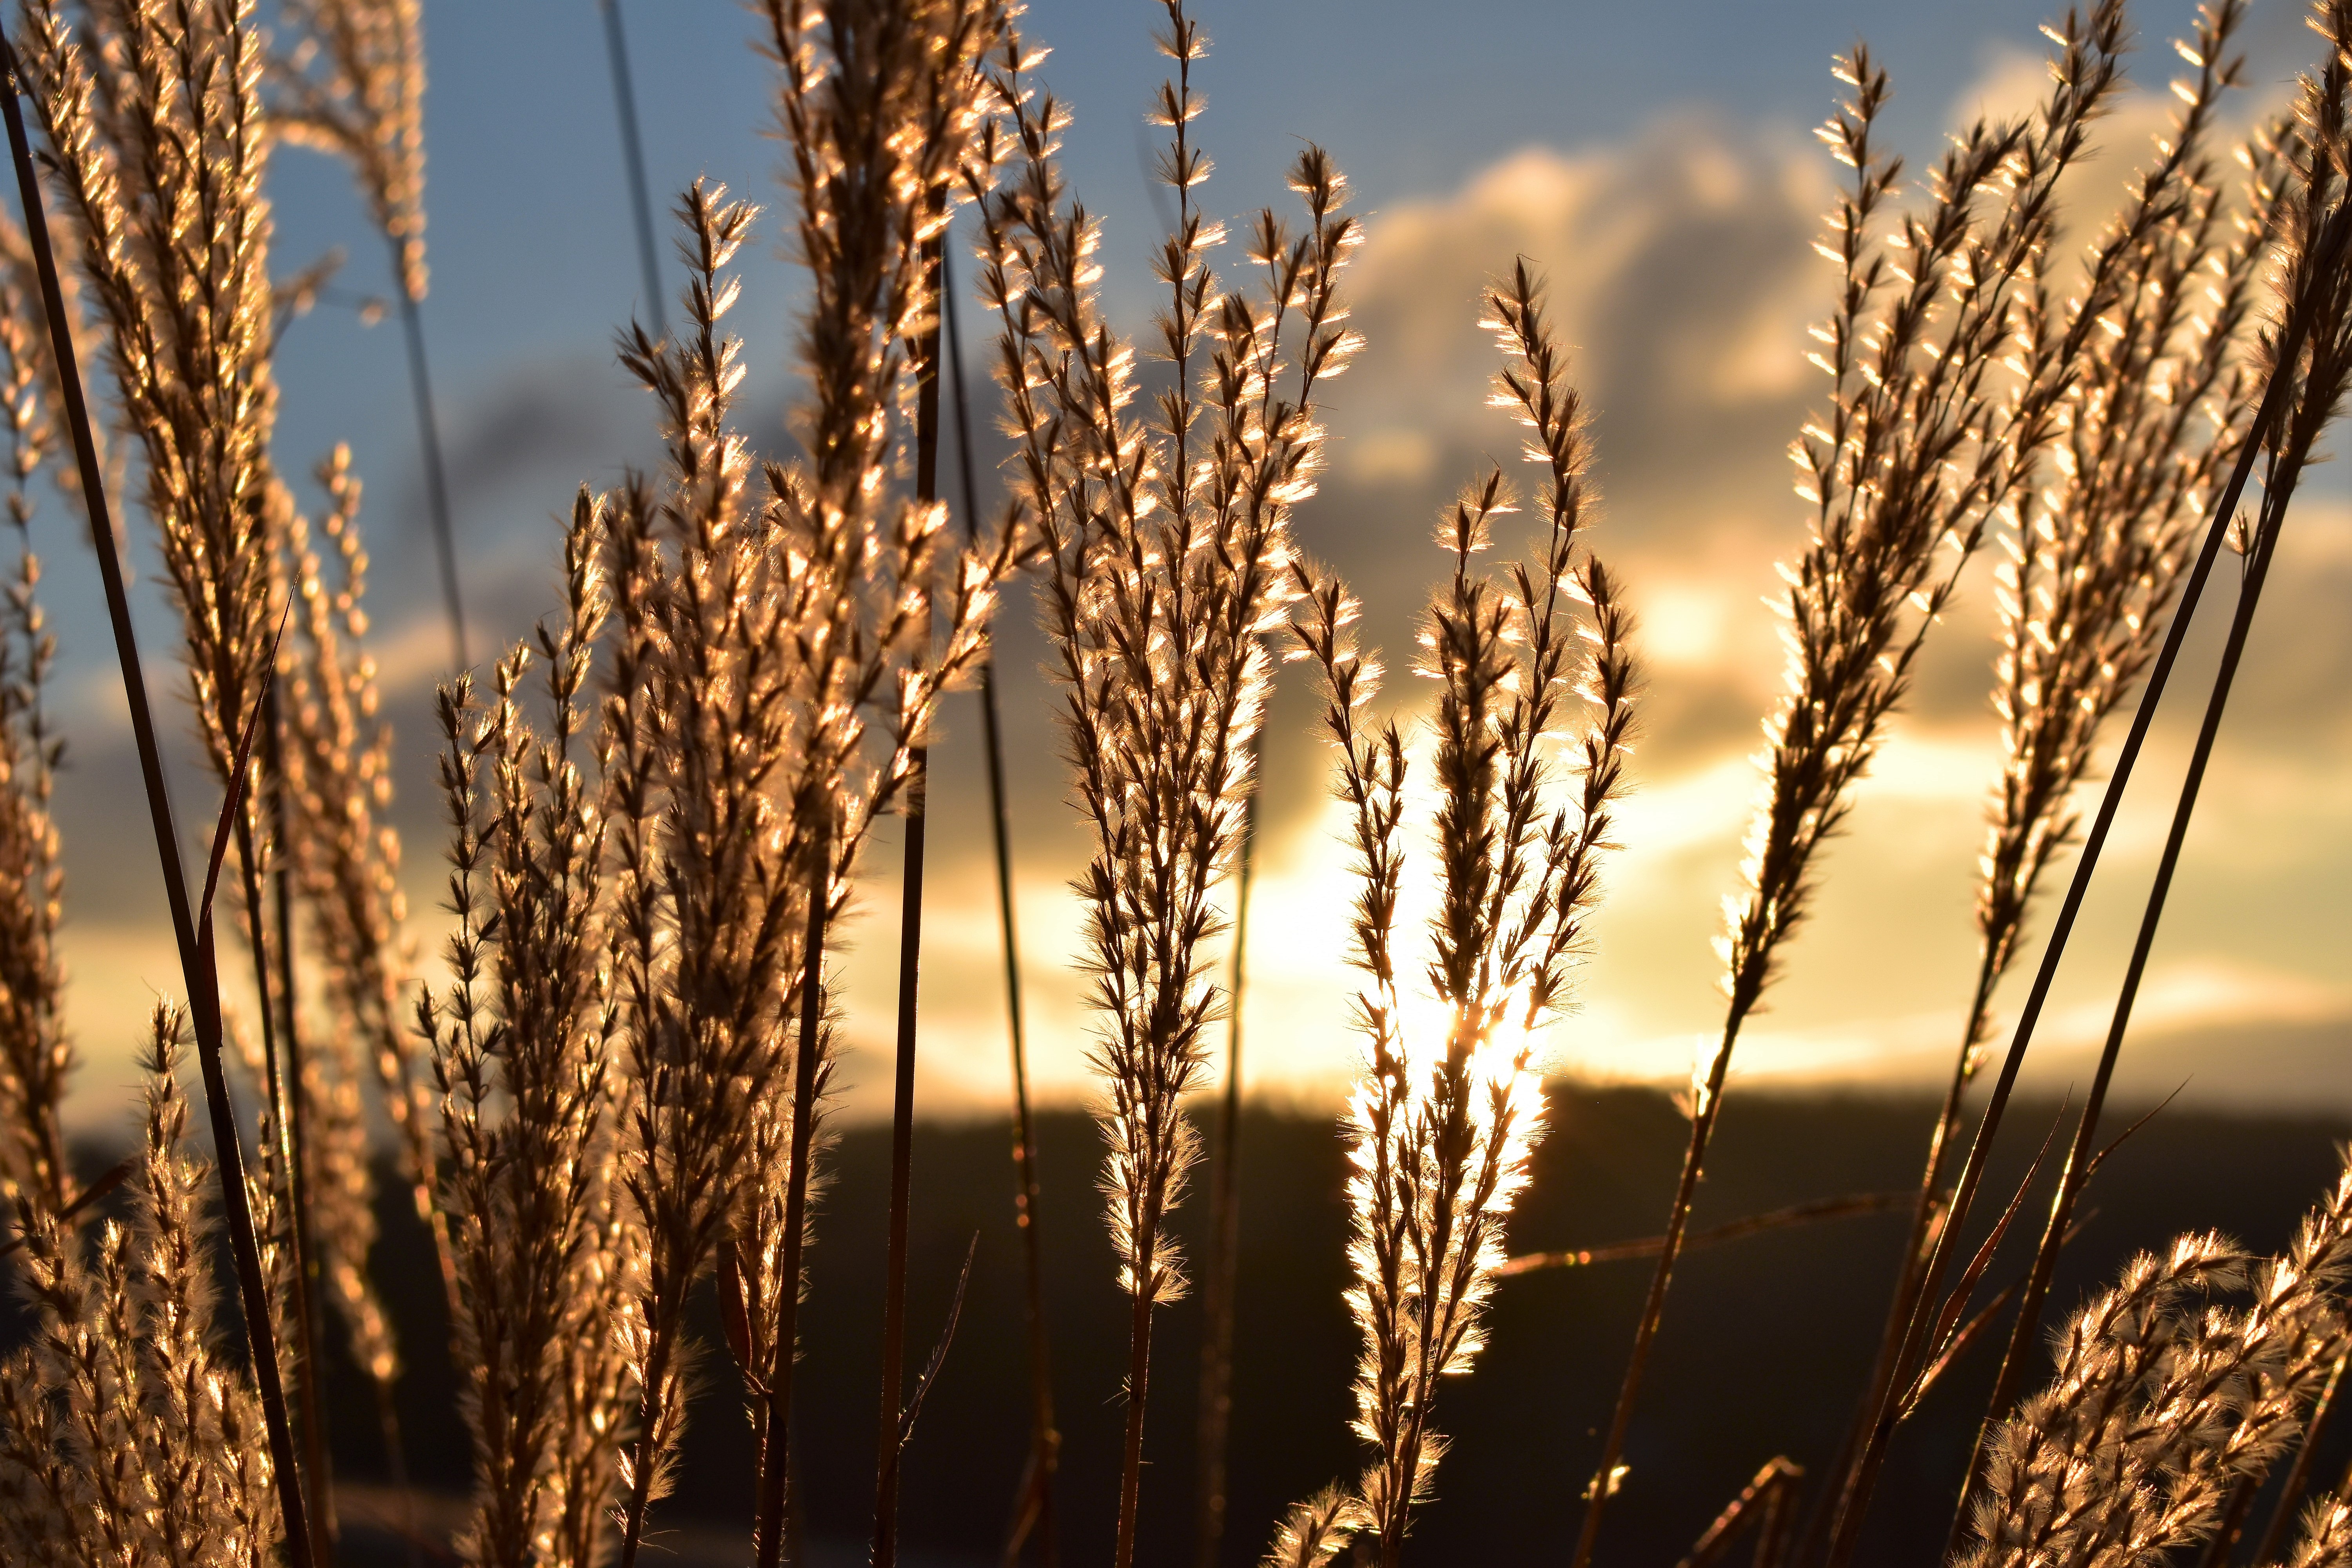
landscape, nature, grass, branch, plant, sunrise, field, meadow, wheat, sunlight, food, crop, agriculture, close, blade of grass, grasses, back light, grass family